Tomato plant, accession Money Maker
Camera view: vertical (180 deg); turntable rotation: 210 degrees
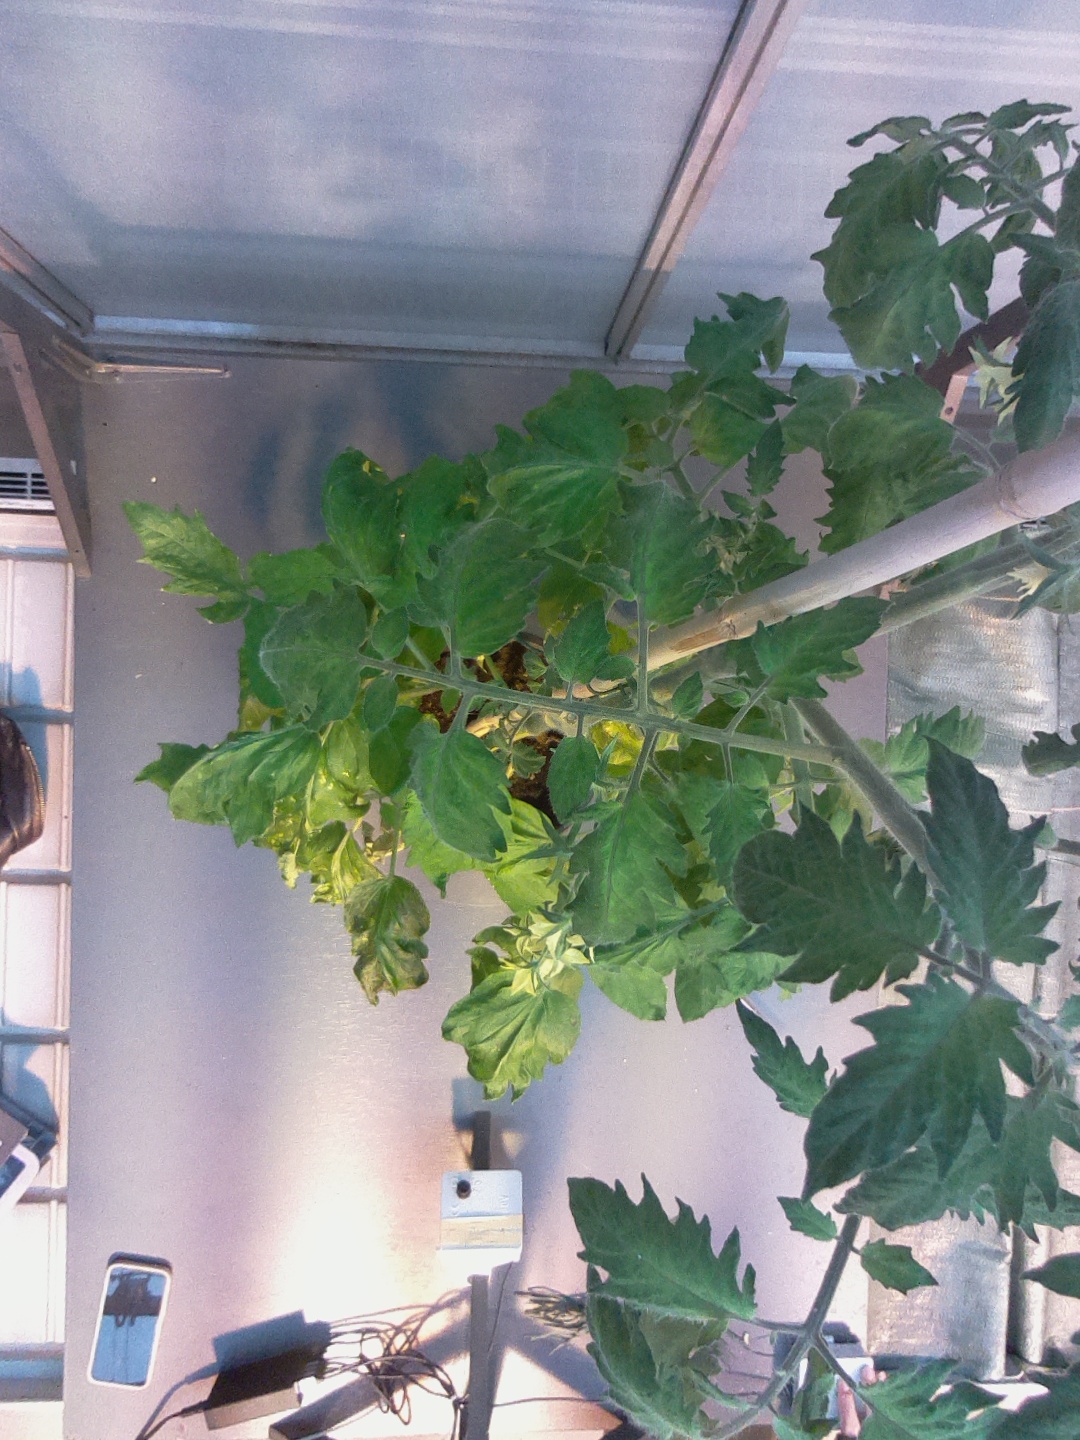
BBCH growth stage 70: Fruits at the main stem or branches visibles